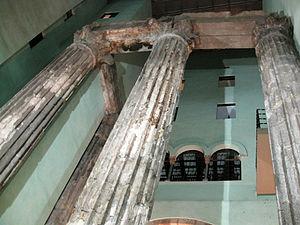
Barcino fut une colonie romaine sur laquelle s'est établie la ville de Barcelone. Le nom complet de la colonie était Iulia Augusta Faventia Paterna Barcino, comme on peut le voir écrit sur une pierre conservée au Musée d'histoire de Barcelone. Iulia Augusta indique que la colonie a été érigée sous l'auspice de la famille impériale des Júlia Augusta.